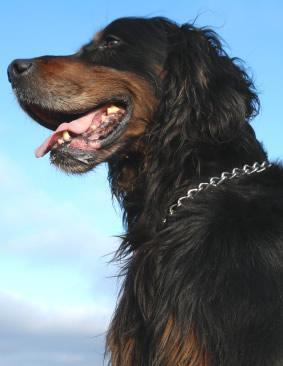
Gordon_setter